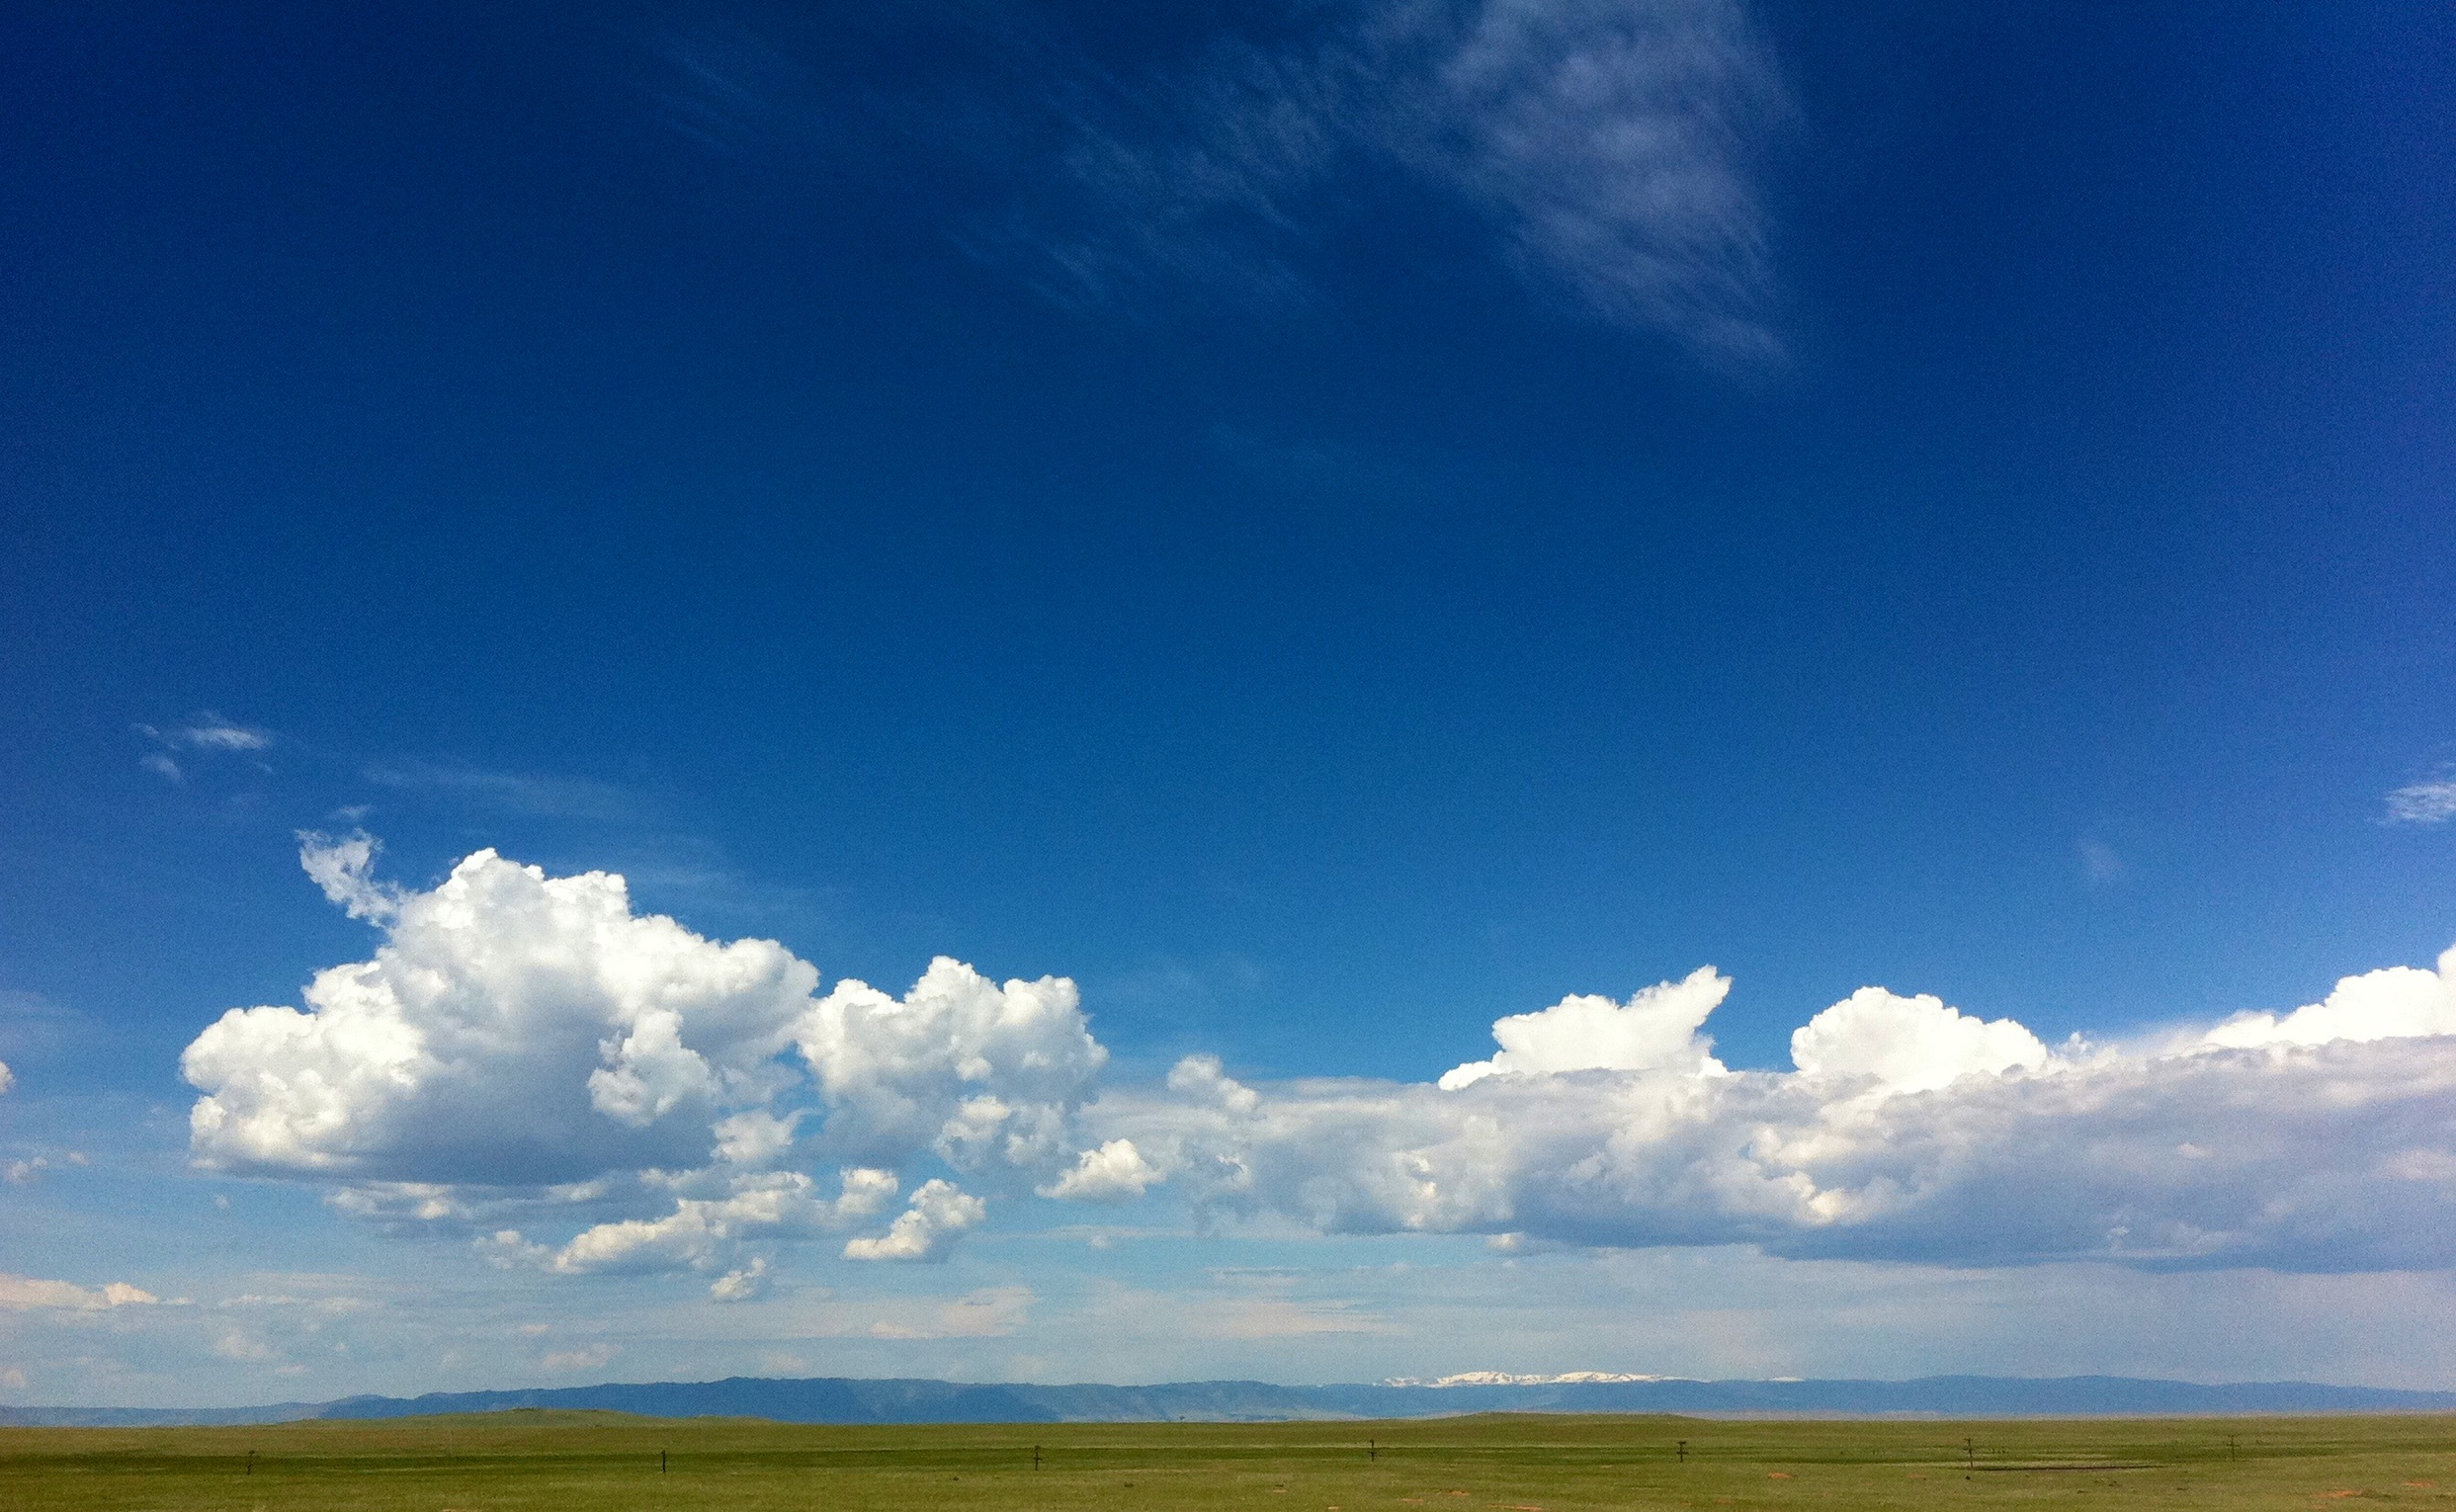
sea, horizon, cloud, sky, field, prairie, sunlight, wind, atmosphere, dusk, cumulus, plain, grassland, odyssey, 2011365, wyoming, meteorological phenomenon, atmosphere of earth